Port of Kobe

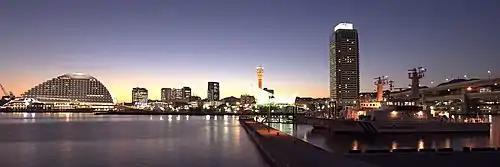
Kobe at twilight

The Port of Kobe is a Japanese maritime port in Kobe, Hyōgo in the Keihanshin area, backgrounded by the Hanshin Industrial Region.